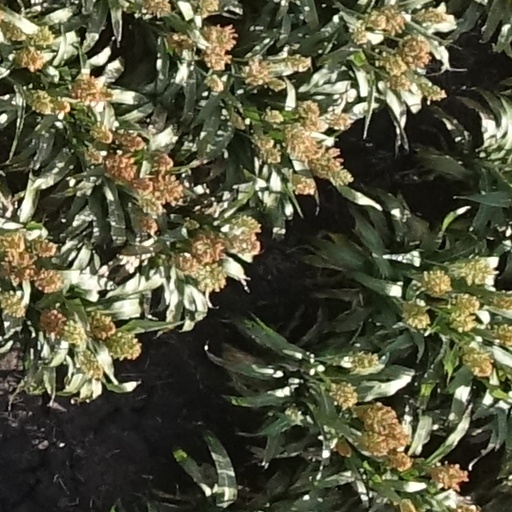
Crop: sorghum